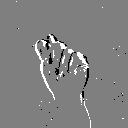
ASL letter: t